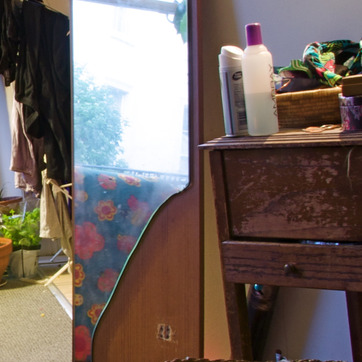
Material: mirror